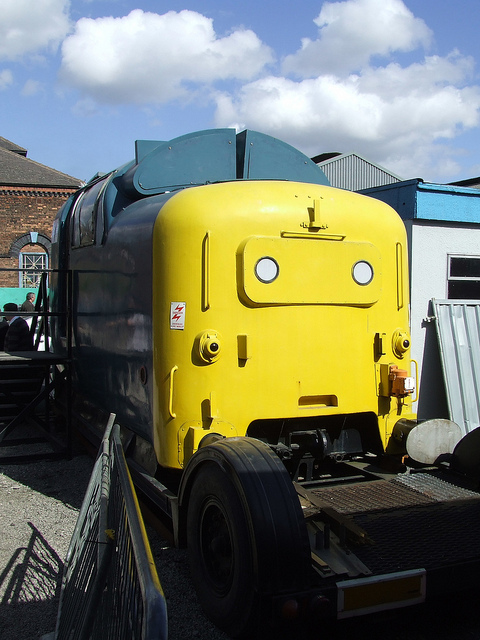
A yellow truck is sitting parked in a lot.

A yellow truck is sitting in a yard.

A parked vehicle that has wheels on the base and a train engine designed body.

The back of a yellow and silver truck.

A train car sitting in a junk yard.